Seventy-sixth session of the United Nations General Assembly

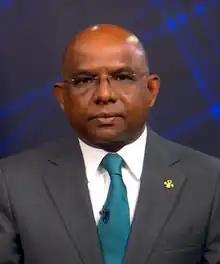
President of the 76th General Assembly, Abdulla Shahid

The Seventy-sixth session of the United Nations General Assembly was the session of the United Nations General Assembly which ran from 14 September 2021 to 13 September 2022. The President of the UN General Assembly is from Asia-Pacific Group.